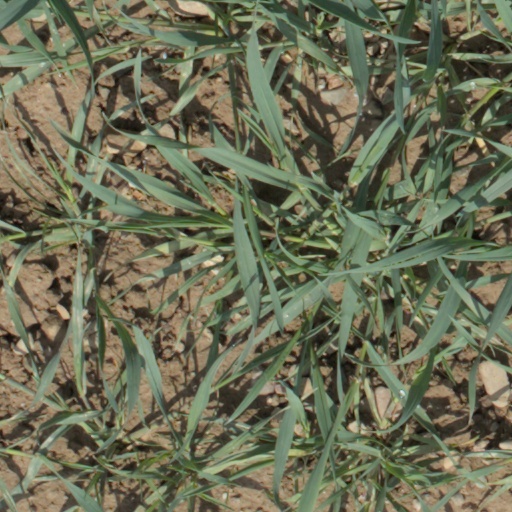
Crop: wheat